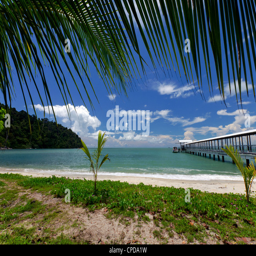
a pier over the beach